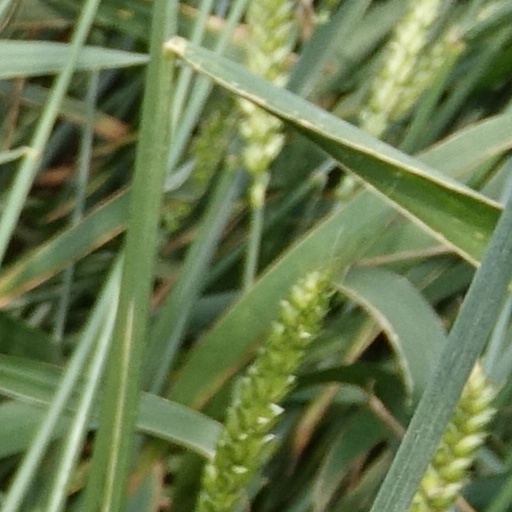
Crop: wheat